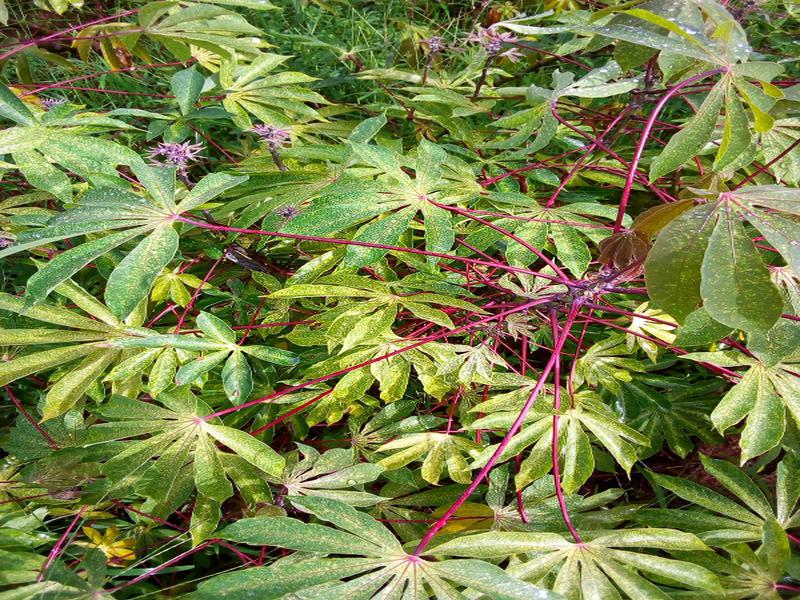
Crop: cassava
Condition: green_mottle